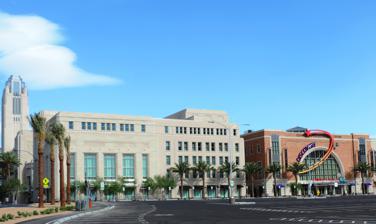
Building: Smith Center for the Performing Arts
Country: United States of America
Year built: 2012
Theater in Las Vegas, Nevada 36°10′7″N 115°9′8″W / 36.16861°N 115.15222°W / 36.16861; -115.15222 The Smith Center for the Performing Arts The Smith Center for the Performing Arts in February 2012 Location 361 Symphony Park Avenue Las Vegas , Nevada Coordinates 36°10′7″N 115°9′8″W / 36.16861°N 115.15222°W / 36.16861; -115.15222 Type Performing Arts Center Capacity 2,050 Construction Built 2009-2012 ( David M. Schwarz ) Opened March 10, 2012 Website www .thesmithcenter .com The Smith Center for the Performing Arts is a 5-acre (2.0 ha) performing arts center located at Symphony Park in Downtown Las Vegas , Nevada. Consisting of three theaters in two buildings, the performing arts center is designed in the Neo Art Deco style. The architectural style was chosen by David M. Schwarz to echo the design elements of the Hoover Dam , just 30 miles (48 km) to the southeast. It also shares design features with the Will Rogers Memorial Center in Fort Worth, Texas . The center features a 17-story carillon tower containing 47 bells and is the first performing arts center in the nation to be Gold LEED certified. Groundbreaking for the $470 million complex began on May 26, 2009, and it opened on March 10, 2012. The Smith Center features international music, and dance companies and is the home of the Las Vegas Philharmonic and Nevada Ballet Theatre. The center is under the leadership of President and CEO Myron Martin. History The Smith Center construction site in March 2010 Prior to The Smith Center's opening, Las Vegas was one of the largest cities in the country without a performing arts center. Some highly customized production shows and venues have long existed at various resorts on the Las Vegas Strip but none were geared towards the variety of performances that a stand-alone center would provide, such as that required for touring Broadway productions or major symphony orchestras. A smaller performing arts venue at the University of Nevada Las Vegas was inadequate for these purposes. Plans were initially conceived for a new center around 1994. The Donald W. Reynolds Foundation made a donation of $150 million in 2005, the second largest donation to performing arts in United States history. A car rental fee was also initiated by Clark County and the State of Nevada to repay bonds of $105 million. These two factors together moved the public-private project towards construction. The building was named after Fred and Mary Smith, the chairman of the Reynolds Foundation and his wife, as the largest benefactors. The City of Las Vegas began separate plans around 2000 to build a downtown urban district called Symphony Park , which was selected as the site for the center. In 2010, it was announced that the Lied Discovery Children's Museum would move to the Smith Center, replacing an originally proposed 600-seat theater that was scrapped from the plans in 2008. The reasoning was that the city already had numerous similarly sized venues in the various hotel resorts. A partnership with the Kennedy Center and some classrooms onsite provide educational opportunities for local youth. The planners expect the center to foster arts awareness and help to revitalize the downtown area with the center's opening in 2012. Architecture and artworks View towards the tower featuring Neo Art Deco design The Smith Center Board wanted a timeless and elegant design, selecting architect David M. Schwarz to design the center, using inspiration from the Hoover Dam 's Art Deco style as a major and lasting historical influence in the Las Vegas area. The building is a reinterpretation of Bertram Goodhue 's 1922 design for the Nebraska State Capitol at Lincoln, and John & Donald Parkinson's 1929 Bullocks Wilshire in Los Angeles. White Indiana limestone for the façade (as at Lincoln), as well as numerous detail elements based on the Hoover Dam and 1920s motifs feature throughout the facility, including a winged sculpture in the center lobby modeled after the dam's famous Winged Figures of the Republic statues. A prominent flower theme was also added in select places since Mary Smith's favorite flower is the Blue Iris . In addition, artwork by local artists from the Las Vegas Art Museum have been loaned to the center to be displayed. A large concert hall and two smaller theaters were designed as the main venues. At the corner is a 17-story tower featuring 47 bells and providing a new focal point for the downtown skyline, as well as the center. Audio design firm Akustiks worked with Schwarz to ensure optimum sound quality in all the venues, installing high tech sound enhancing features like retractable drapery and auto closing doors to reflect or absorb sounds based on the performance type. The main hall is also double soundproofed against outside noises. An outdoor park plaza was also built, serving as an additional outdoor concert venue if needed. It features an artwork by Tim Bavington, representing Aaron Copland 's " Fanfare for the Common Man ". Entertainment venues The main stage inside Reynolds Hall. The 2,050-seat Reynolds Hall in 2019 The three main venues at the Smith Center are the Reynolds Hall , Myron's Cabaret Jazz , and the Troesh Studio Theater , the first of which is located in its namesake building and the latter two in the Boman Pavilion. 2,050-seat Reynolds Hall is designed to keep the seats close to the stage, seating is on 5 levels 240-seat Myron's Cabaret Jazz is designed for more intimate performances. 250-seat Troesh Studio Theater rehearsal theater The 2-acre (0.81 ha) Donald W. Reynolds Symphony Park lawn for outdoor performances Other features 47 bell carillon ; is a 17 story tall tower containing cast brass bells that ring over 4 octaves. Elaine Wynn Studio for Arts Education Grand Lobby Founder's Room and Mezzanine Lounge Productions Best of music, dance and Broadway from around the world. Broadway productions include blockbusters such as Book of Mormon, Wicked, The Lion King and Hamilton. Resident companies Las Vegas Philharmonic Nevada Ballet Theatre Donald W. Reynolds Discovery Center Part of the Smith Center campus includes the new home of the Lied Discovery Children's Museum, to be renamed the Discovery Children's Museum . References